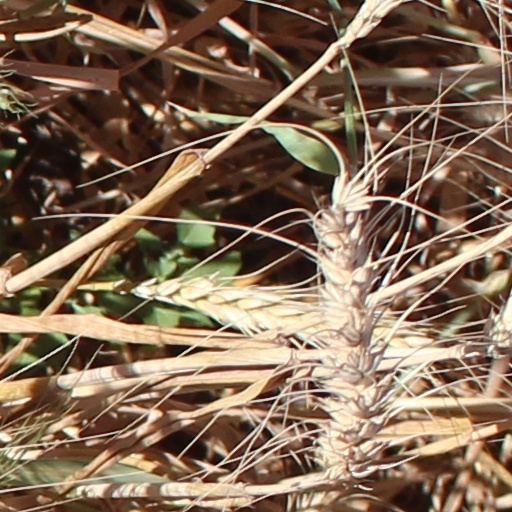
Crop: wheat